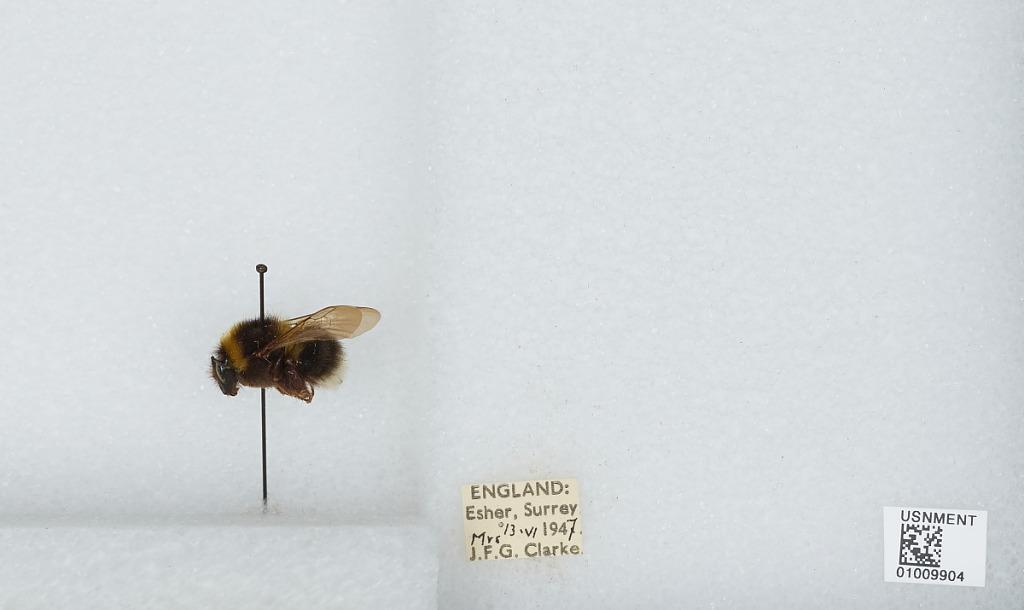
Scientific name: Bombus (Megabombus) hortorum (Linnaeus)
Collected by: J. Clarke
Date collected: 1947-6-13
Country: United Kingdom
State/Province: England
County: Surrey
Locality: Elmbridge; Esher
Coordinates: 51.3692, -0.365